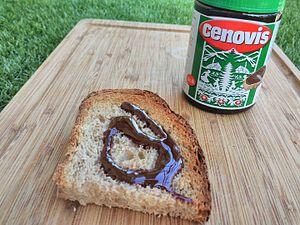
Le Cenovis est une marque suisse de pâte à tartiner à base d'extrait de levure. Il est riche en vitamine B1 et est entièrement à base végétale.